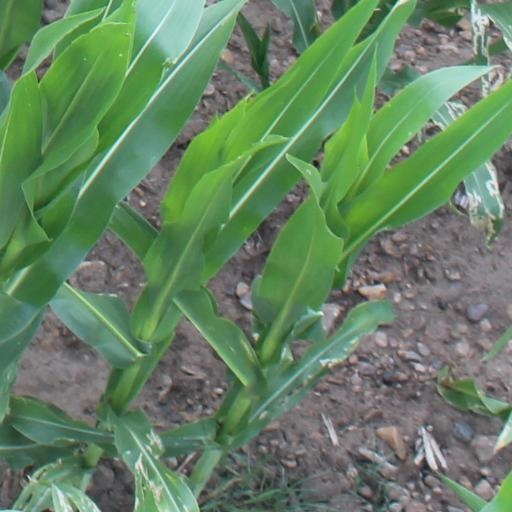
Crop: maize; corn